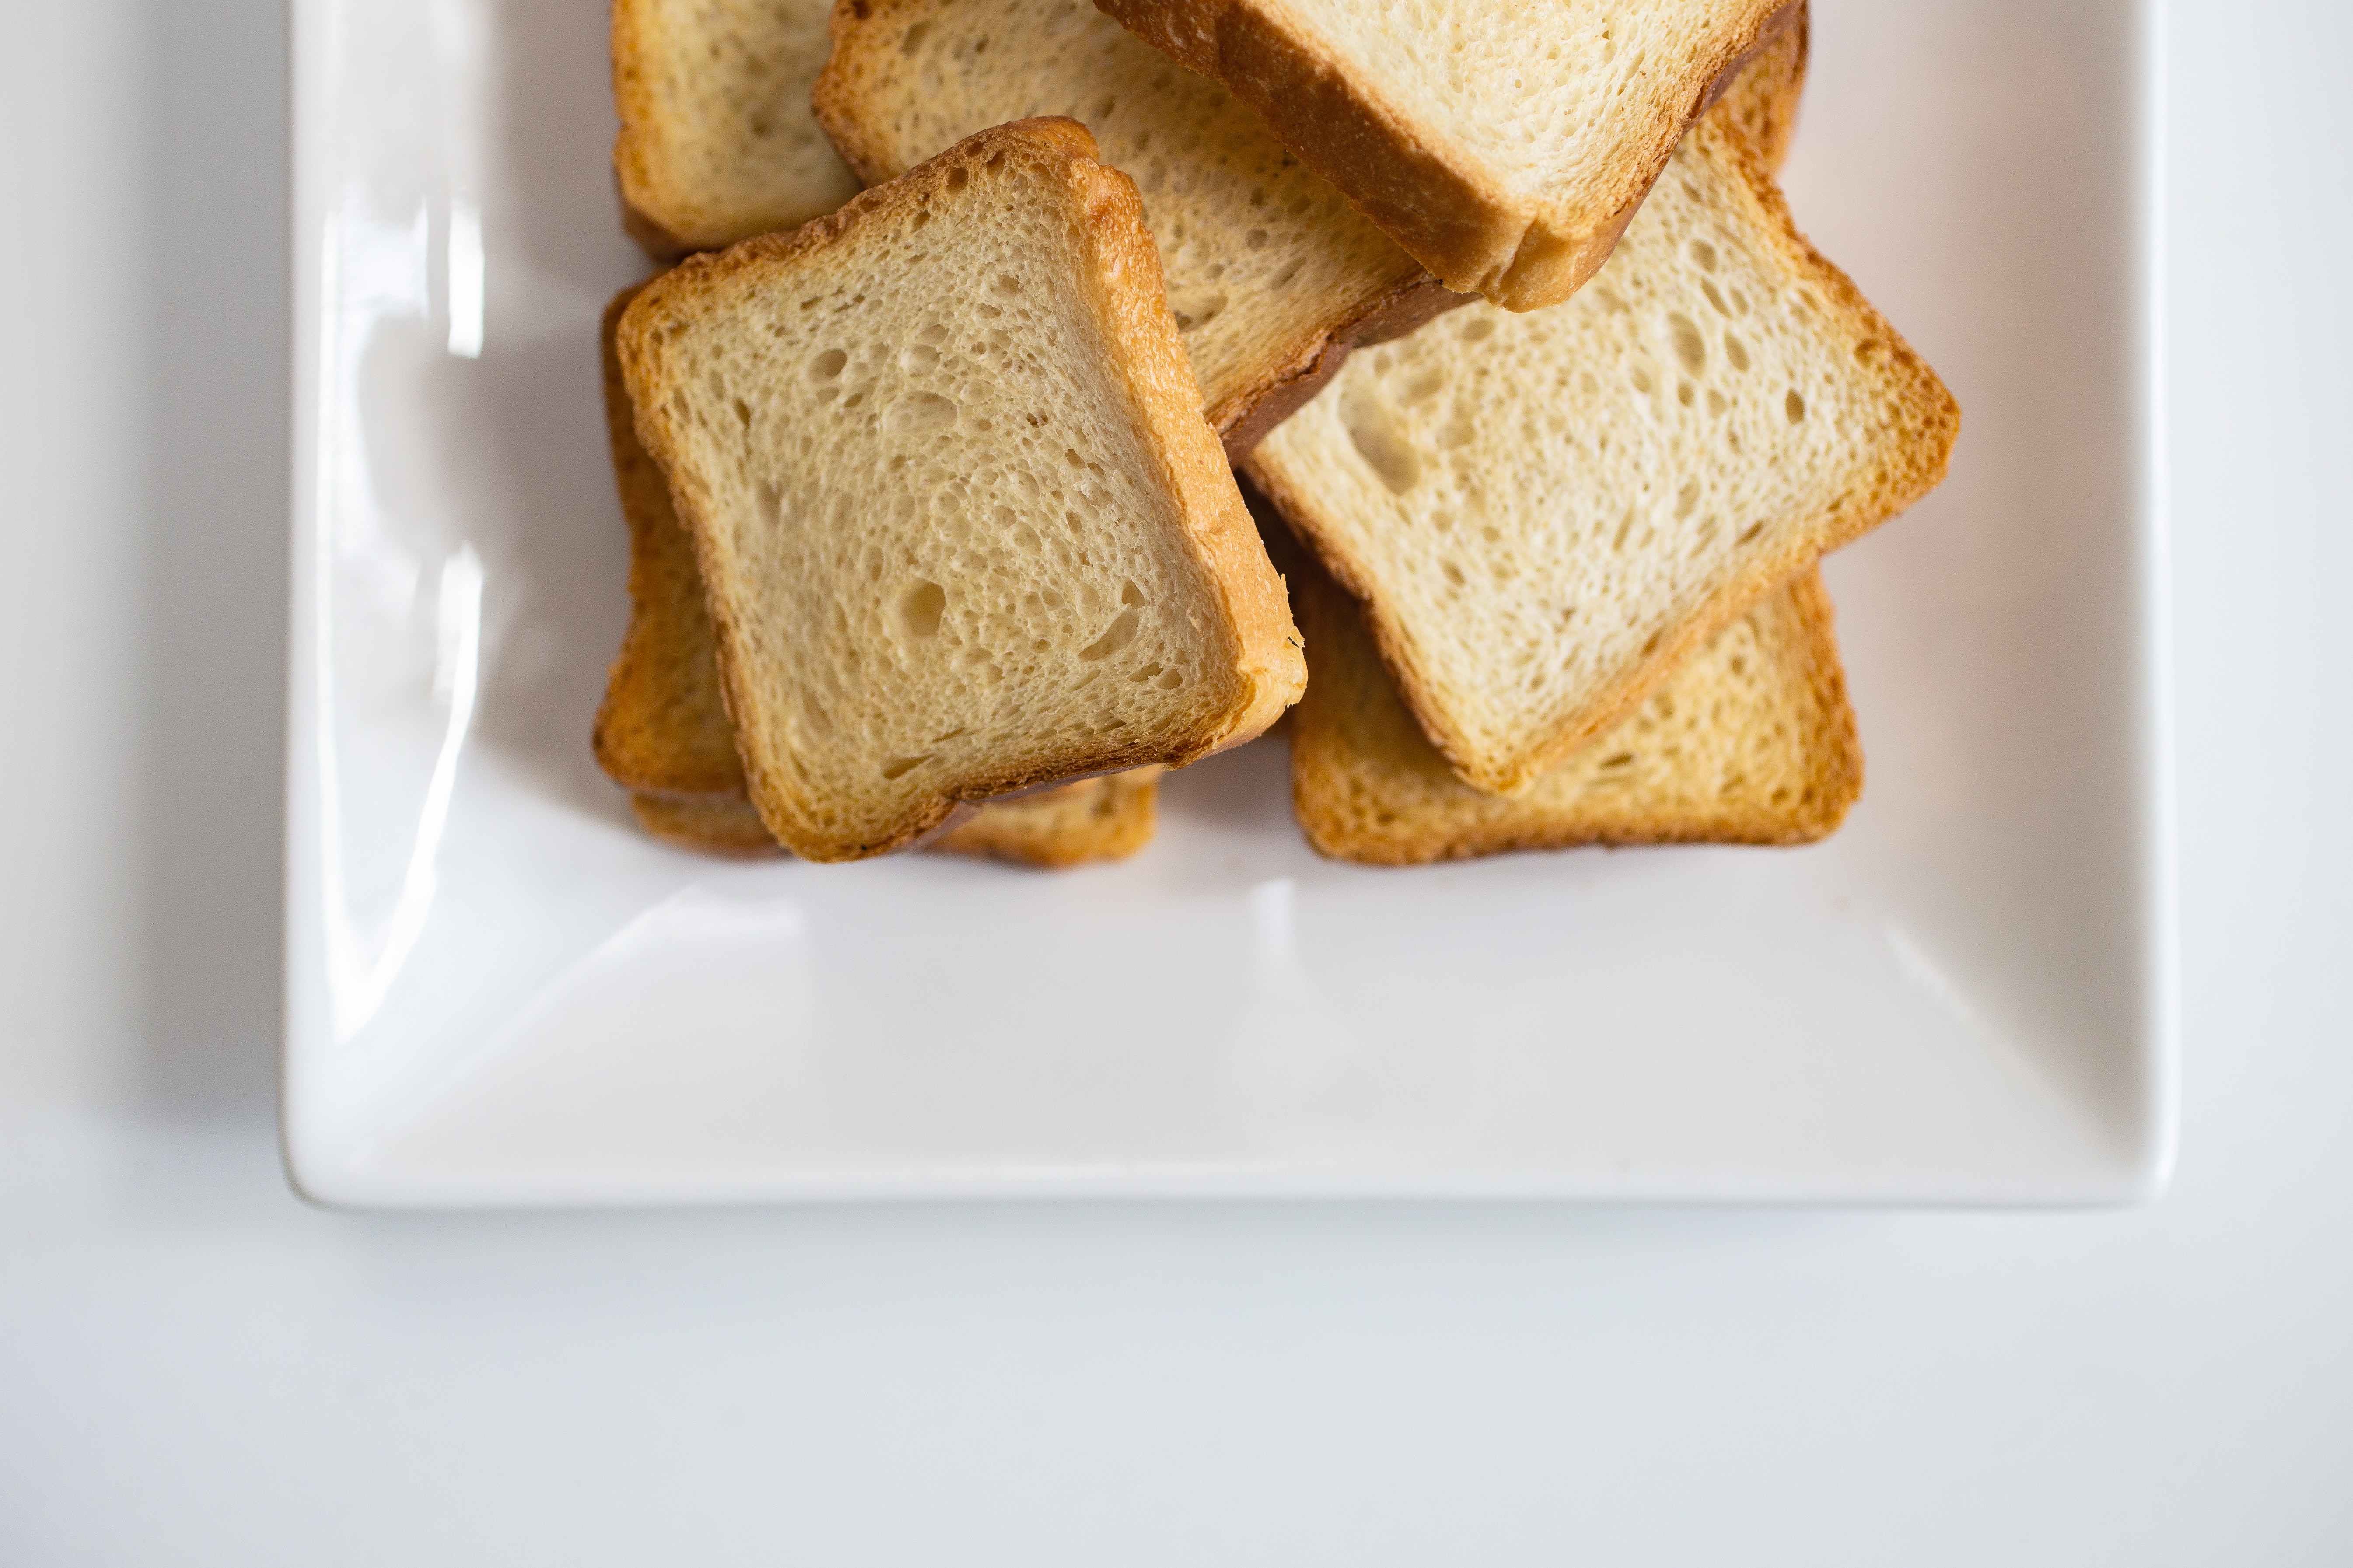
toast, bread, sliced bread, finger food, breakfast, zwieback